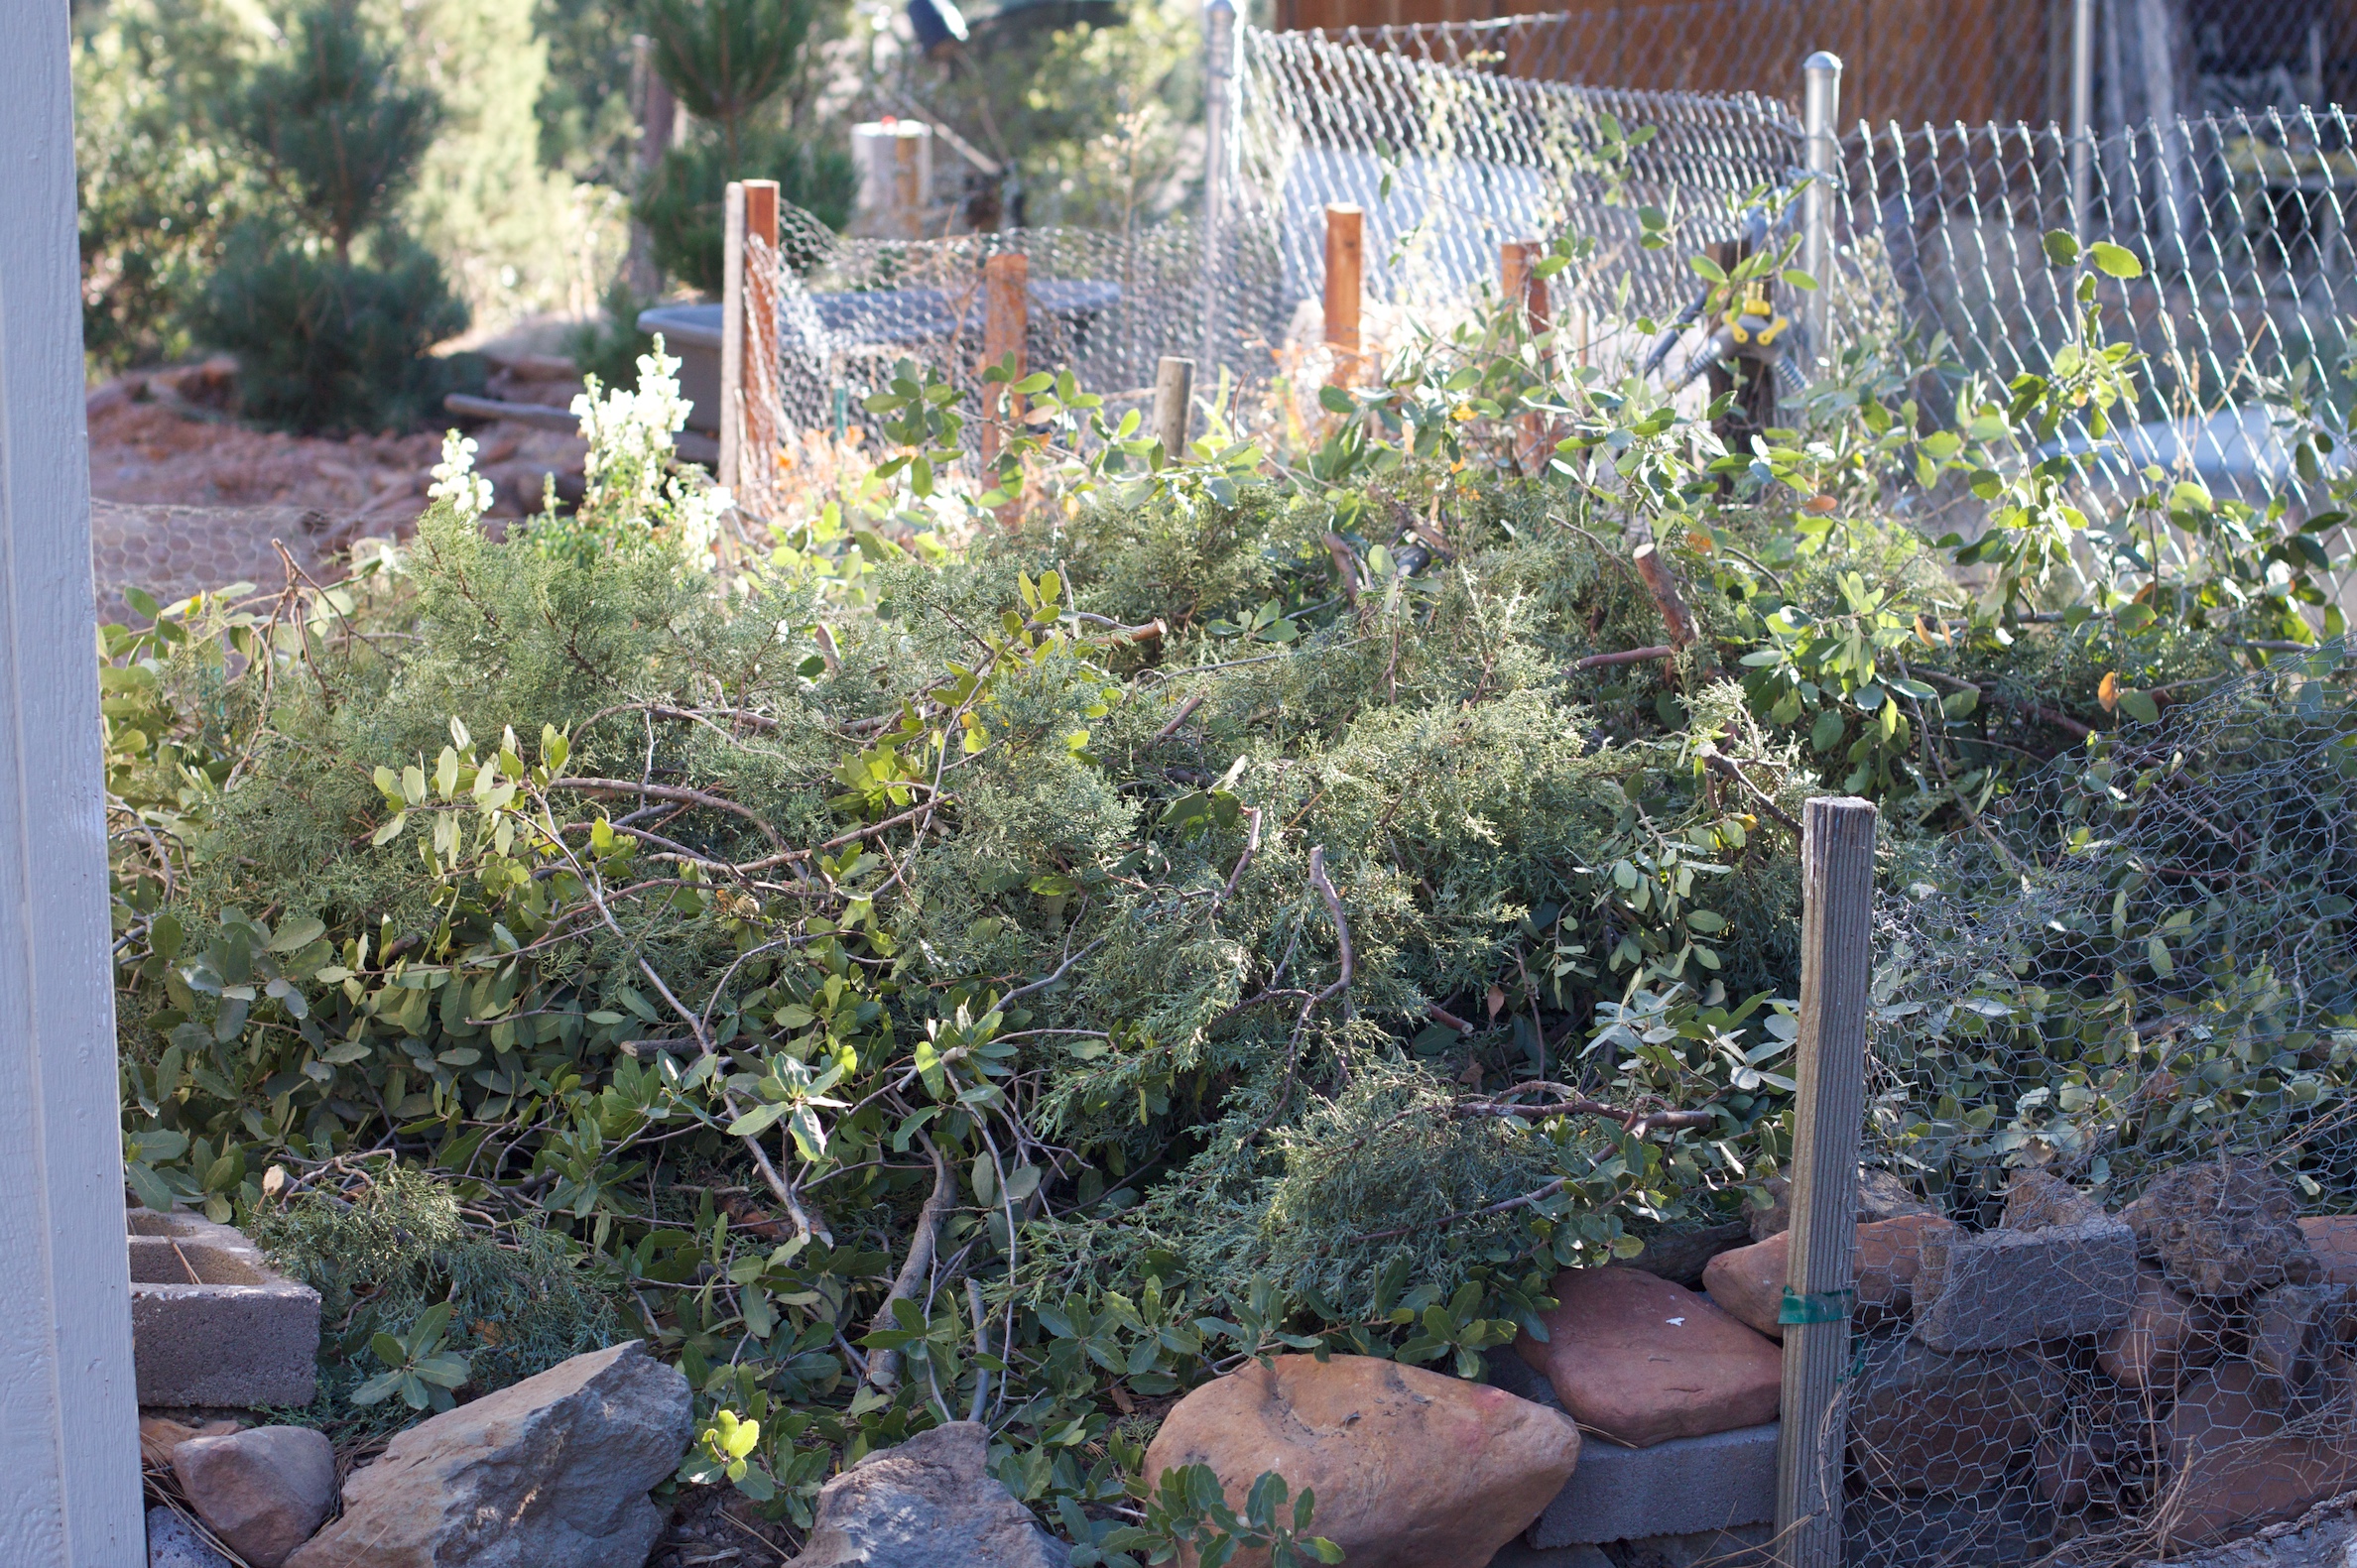
tree, plant, flower, backyard, botany, garden, flora, shrub, yard, land plant